Fear and Loathing in Las Vegas

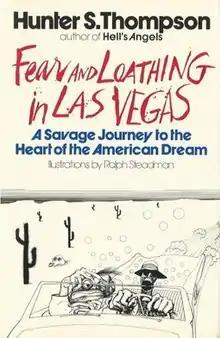
First edition

Fear and Loathing in Las Vegas: A Savage Journey to the Heart of the American Dream is a 1971 novel in the gonzo journalism style by Hunter S. Thompson. The book is a "roman à clef", rooted in autobiographical incidents. The story follows its protagonist, Raoul Duke, and his attorney, Doctor Gonzo, as they descend on Las Vegas to chase the American Dream through a drug-induced haze, all the while ruminating on the failure of the 1960s countercultural movement. The work is Thompson's most famous book and is noted for its lurid descriptions of illicit drug use and its early retrospective on the culture of the 1960s. Thompson's highly subjective blend of fact and fiction, which it popularised, became known as gonzo journalism. Illustrated by Ralph Steadman, the novel first appeared as a two-part series in "Rolling Stone" magazine in 1971 before being published in book form in 1972. It was later adapted into a film of the same title in 1998 by director Terry Gilliam, starring Johnny Depp and Benicio del Toro, who portrayed Raoul Duke and Dr. Gonzo, respectively.